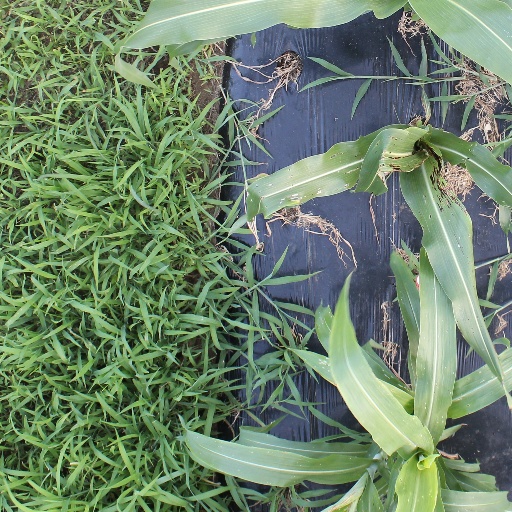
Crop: sorghum